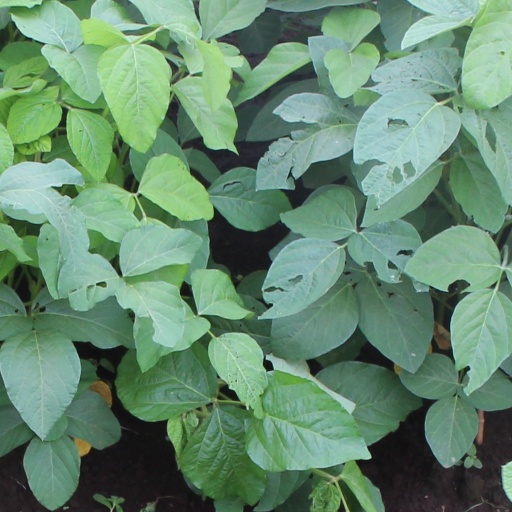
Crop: soybean